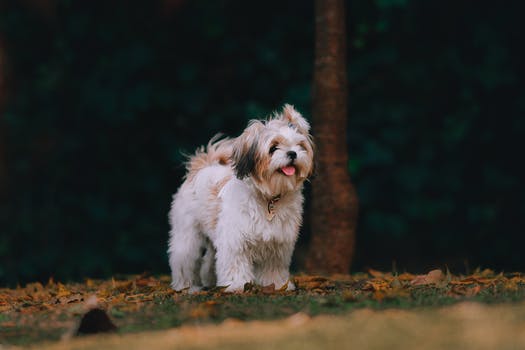
Label: No Watermark